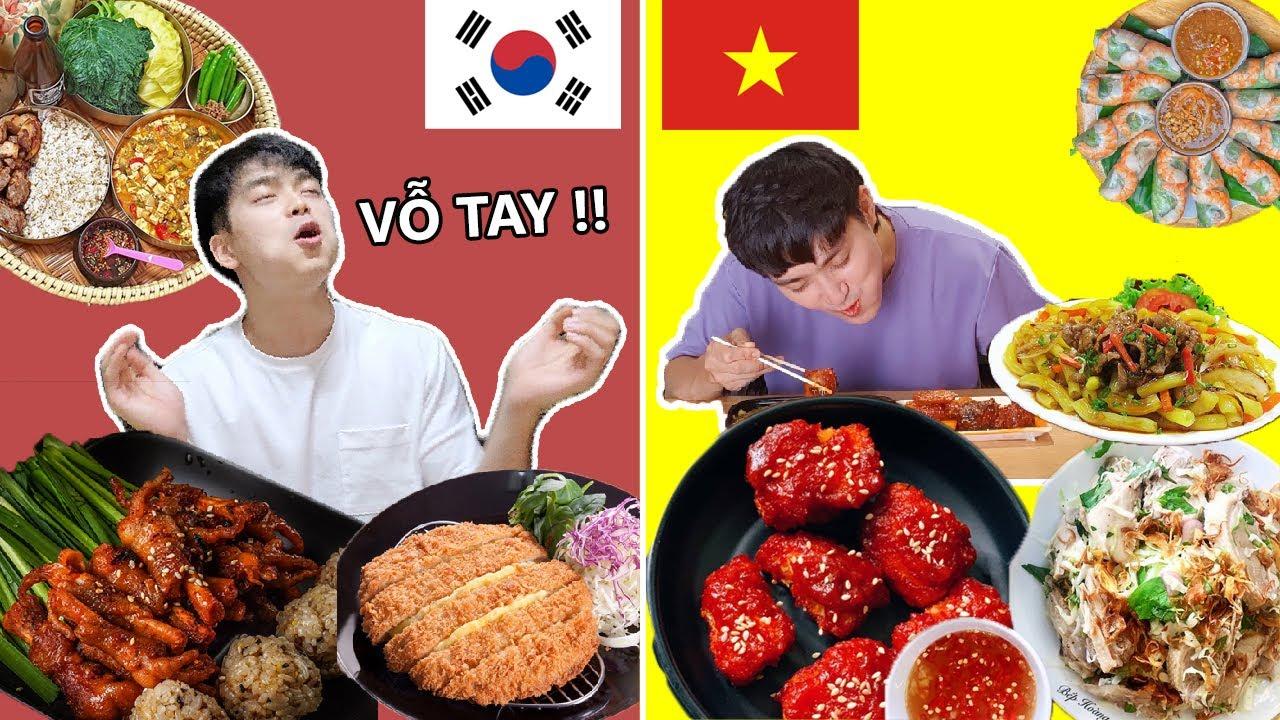
ở trong hai bức ảnh có sự xuất hiện của hai người đàn ông và các món ăn